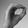
ASL letter: O